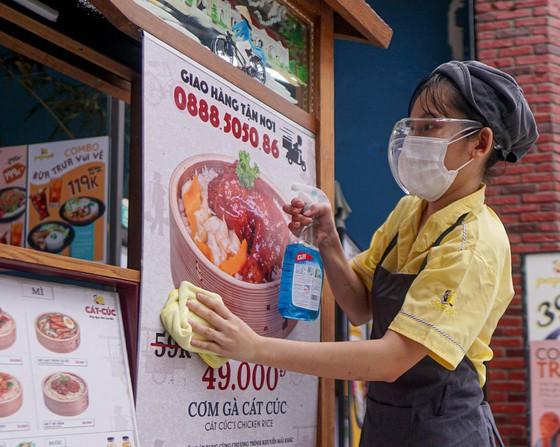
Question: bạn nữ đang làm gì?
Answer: đang xịt nước cửa tấm quảng cáo cơm gà